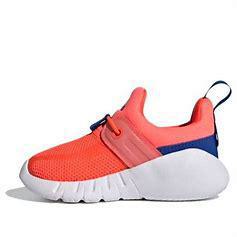
Brand: adidas
Model: Rapidazen I